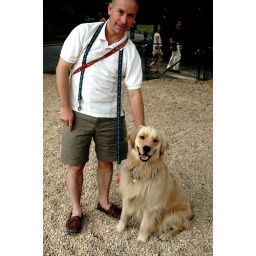
This guy was a lawyer, his dog is a golden retriever. They were in the big dog run.